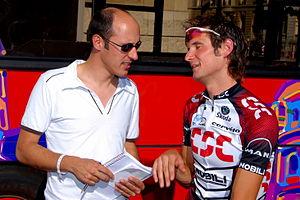
Marc Vanacker, né le 29 mars 1976, à Cents, est un coureur cycliste luxembourgeois